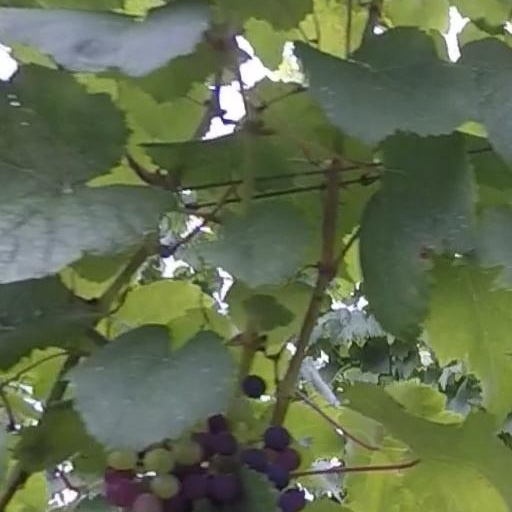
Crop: grape